Western diamondback rattlesnake

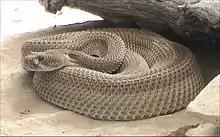
"C. atrox", patternless specimen

The wide range of this species overlaps, or is close to, that of many others. It may be confused with them, but differences exist. The Mojave rattlesnake ("C. scutulatus"), also has tail rings, but the black rings are narrow relative to the pale ones. The timber rattlesnake ("C. horridus"), has no tail rings. In the western rattlesnake ("C. oreganus"), the pale tail rings are the same color as the ground. The tail of the black-tailed rattlesnake ("C. molossus"), is a uniform black, or has indistinct tail rings. The Mexican west coast rattlesnake ("C. basiliscus"), also has a mostly dark tail with obscure or absent rings. The tiger rattlesnake, ("C. tigris"), has a relatively small head and large rattle along with a dorsal pattern consisting more of crossbands. The Middle American rattlesnake ("C. simus"), has a generally uniform gray tail without any rings, as well as a pair of distinctive paravertebral stripes running down the neck. Members of the genus "Sistrurus" lack tail rings and have enlarged head plates.